Carl Raguse

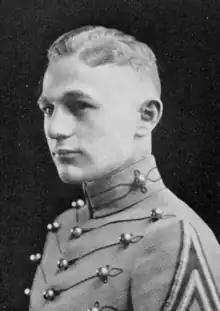
At West Point in 1924

Carl William Albert Raguse (March 19, 1902 – March 1, 1988) was an American equestrian. He competed in two events at the 1936 Summer Olympics.